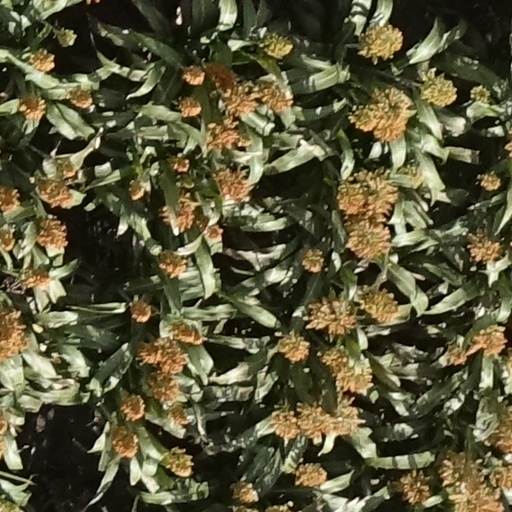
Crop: sorghum